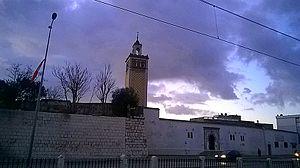
Bab Laassal , la médina de Tunis , Tunis باب العسل , مدينة تونس العتيقة , تونس
La mosquée El Borj, également connue comme sous le nom de mosquée Sidi Yahia, en référence à un saint homme appelé Yahia El Slimani El Yamani, est une mosquée tunisienne située dans le faubourg nord de la médina de Tunis.